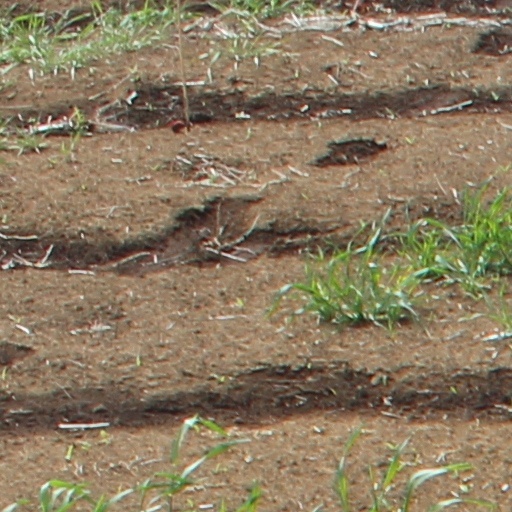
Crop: wheat